MLW M-636

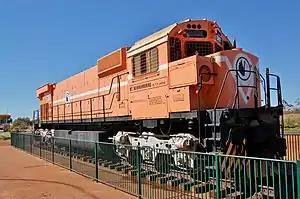
Mount Newman Mining 5497 at the Don Rhodes Mining and Transport Museum, Port Hedland, Western Australia in April 2012

The M-636 is a six-axle, 3,600 hp diesel locomotive marketed as part of the Montreal Locomotive Works six-axle "M-Line" series of locomotives. It was an evolution of the ALCo C636, and it saw many sales to Canadian, Mexican and Australian customers. Today, there are a handful M-636s left in revenue service.